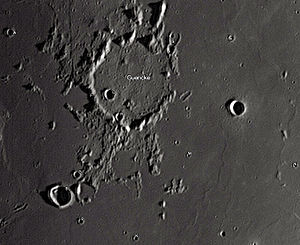
Guericke (månekrater)
Guericke er resterne af et nedslagskrater på Månen. Det befinder sig på den sydlige halvkugle på Månens forside og er opkaldt efter den tyske fysiker og naturvidenskabsmand Otto von Guericke.